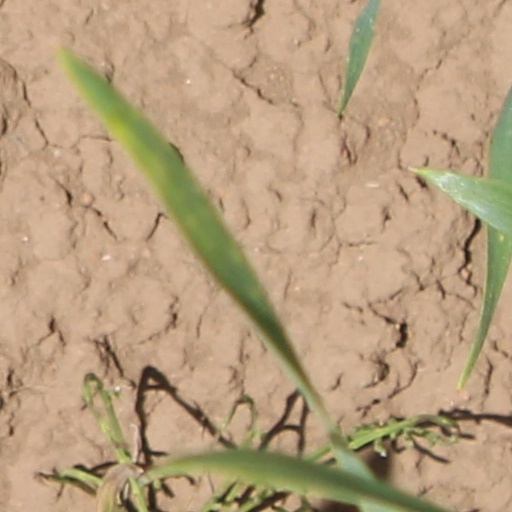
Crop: wheat